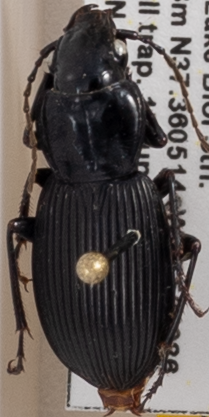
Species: Pterostichus rostratus
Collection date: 2021-06-15
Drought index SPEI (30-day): -0.51
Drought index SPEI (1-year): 0.718
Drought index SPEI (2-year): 1.28